2008–09 Hull City A.F.C. season

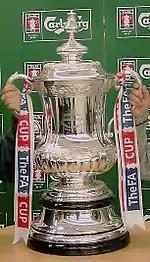
The FA Cup Trophy

For the 2008–09 season Hull used the most common black and amber stripes as their home kit. They used a flint coloured shirt as their away shirt. As the flint away kit clashed with Newcastle United's black and white home kit, Hull had to borrow white shorts and socks from their opponents. The teams met again in the FA Cup so to avoid a similar incident, Hull wore the previous season's all-white away kit in the replay at St James' Park. The goalkeeper kit was light blue, a similar colour had been used as an away shirt in previous seasons. Hull's kit was produced by Umbro and the home shirt had Karoo printed on the front as the sponsor, as did the goalkeeper's shirt; the away and third shirts however had Kingston Communications as the sponsor on the front.